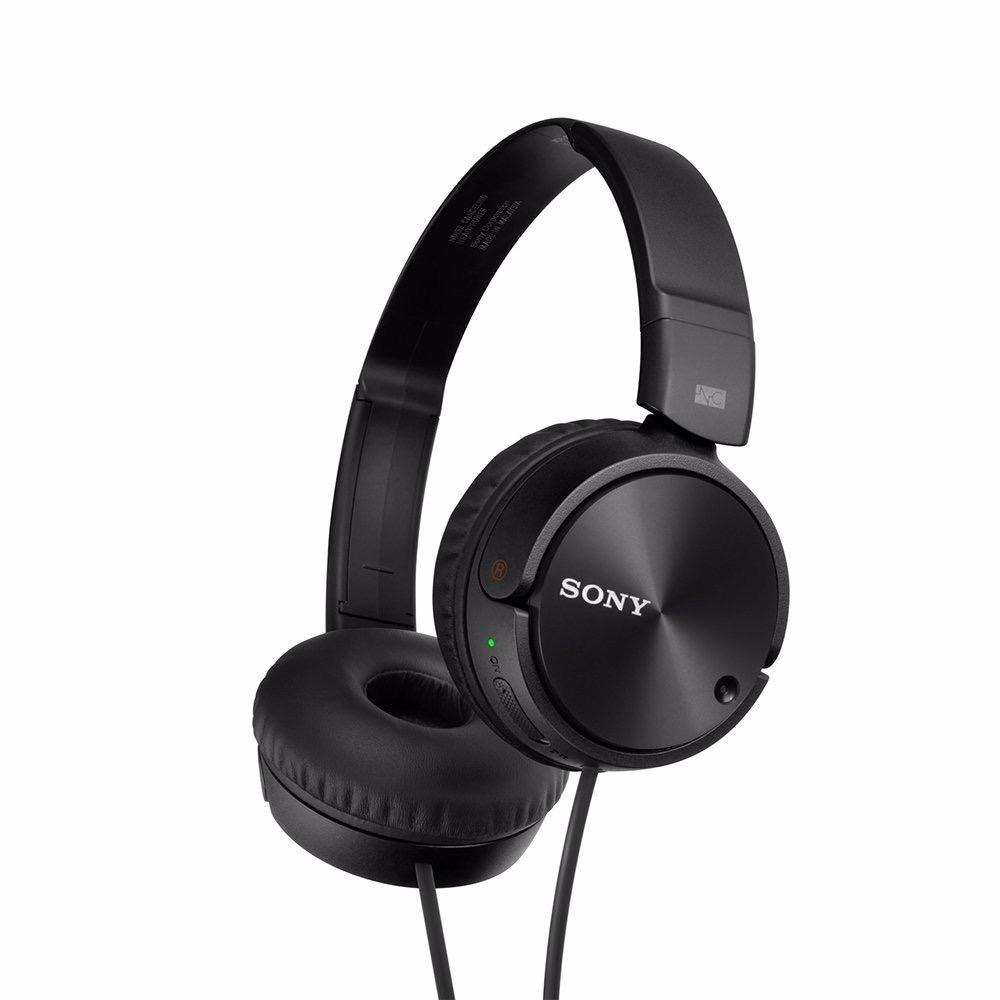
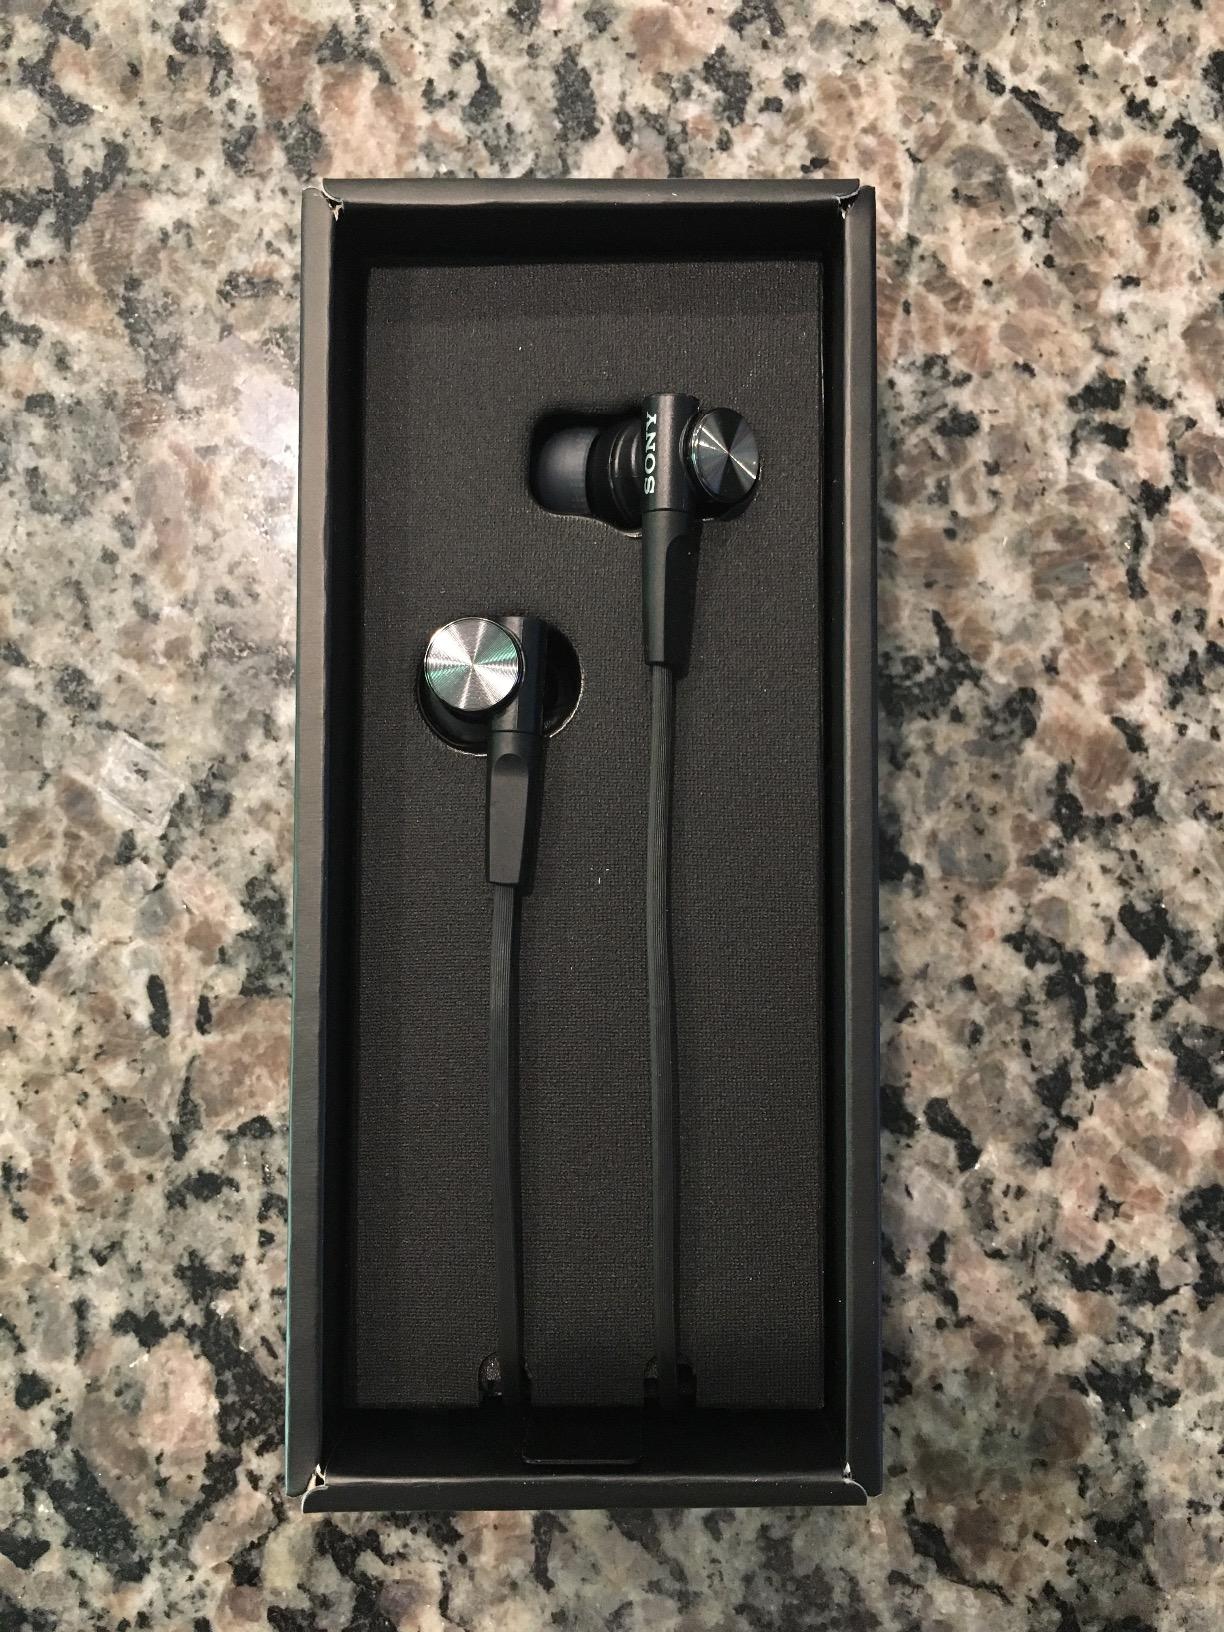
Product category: headphones
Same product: no